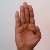
The image shows a hand gesture representing the letter 'B' in Indian Sign Language.